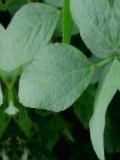
Label: Healthy